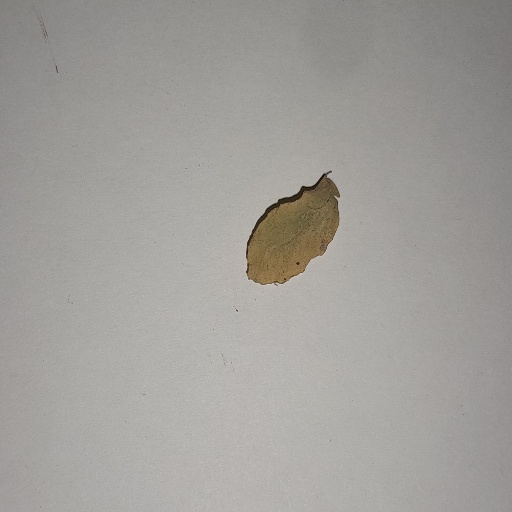
Species: Sojina
Leaf condition: Yellow Leaf